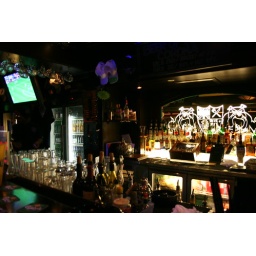
bull dog's bar and grill in lan kwai fong, HK